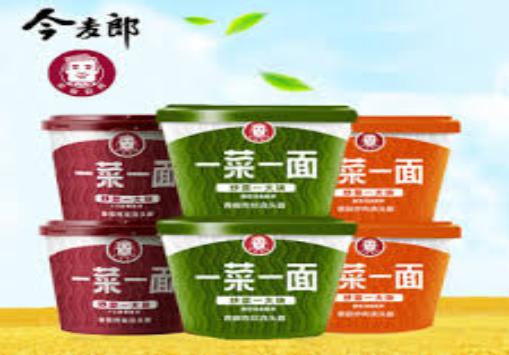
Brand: Ijml
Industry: Food